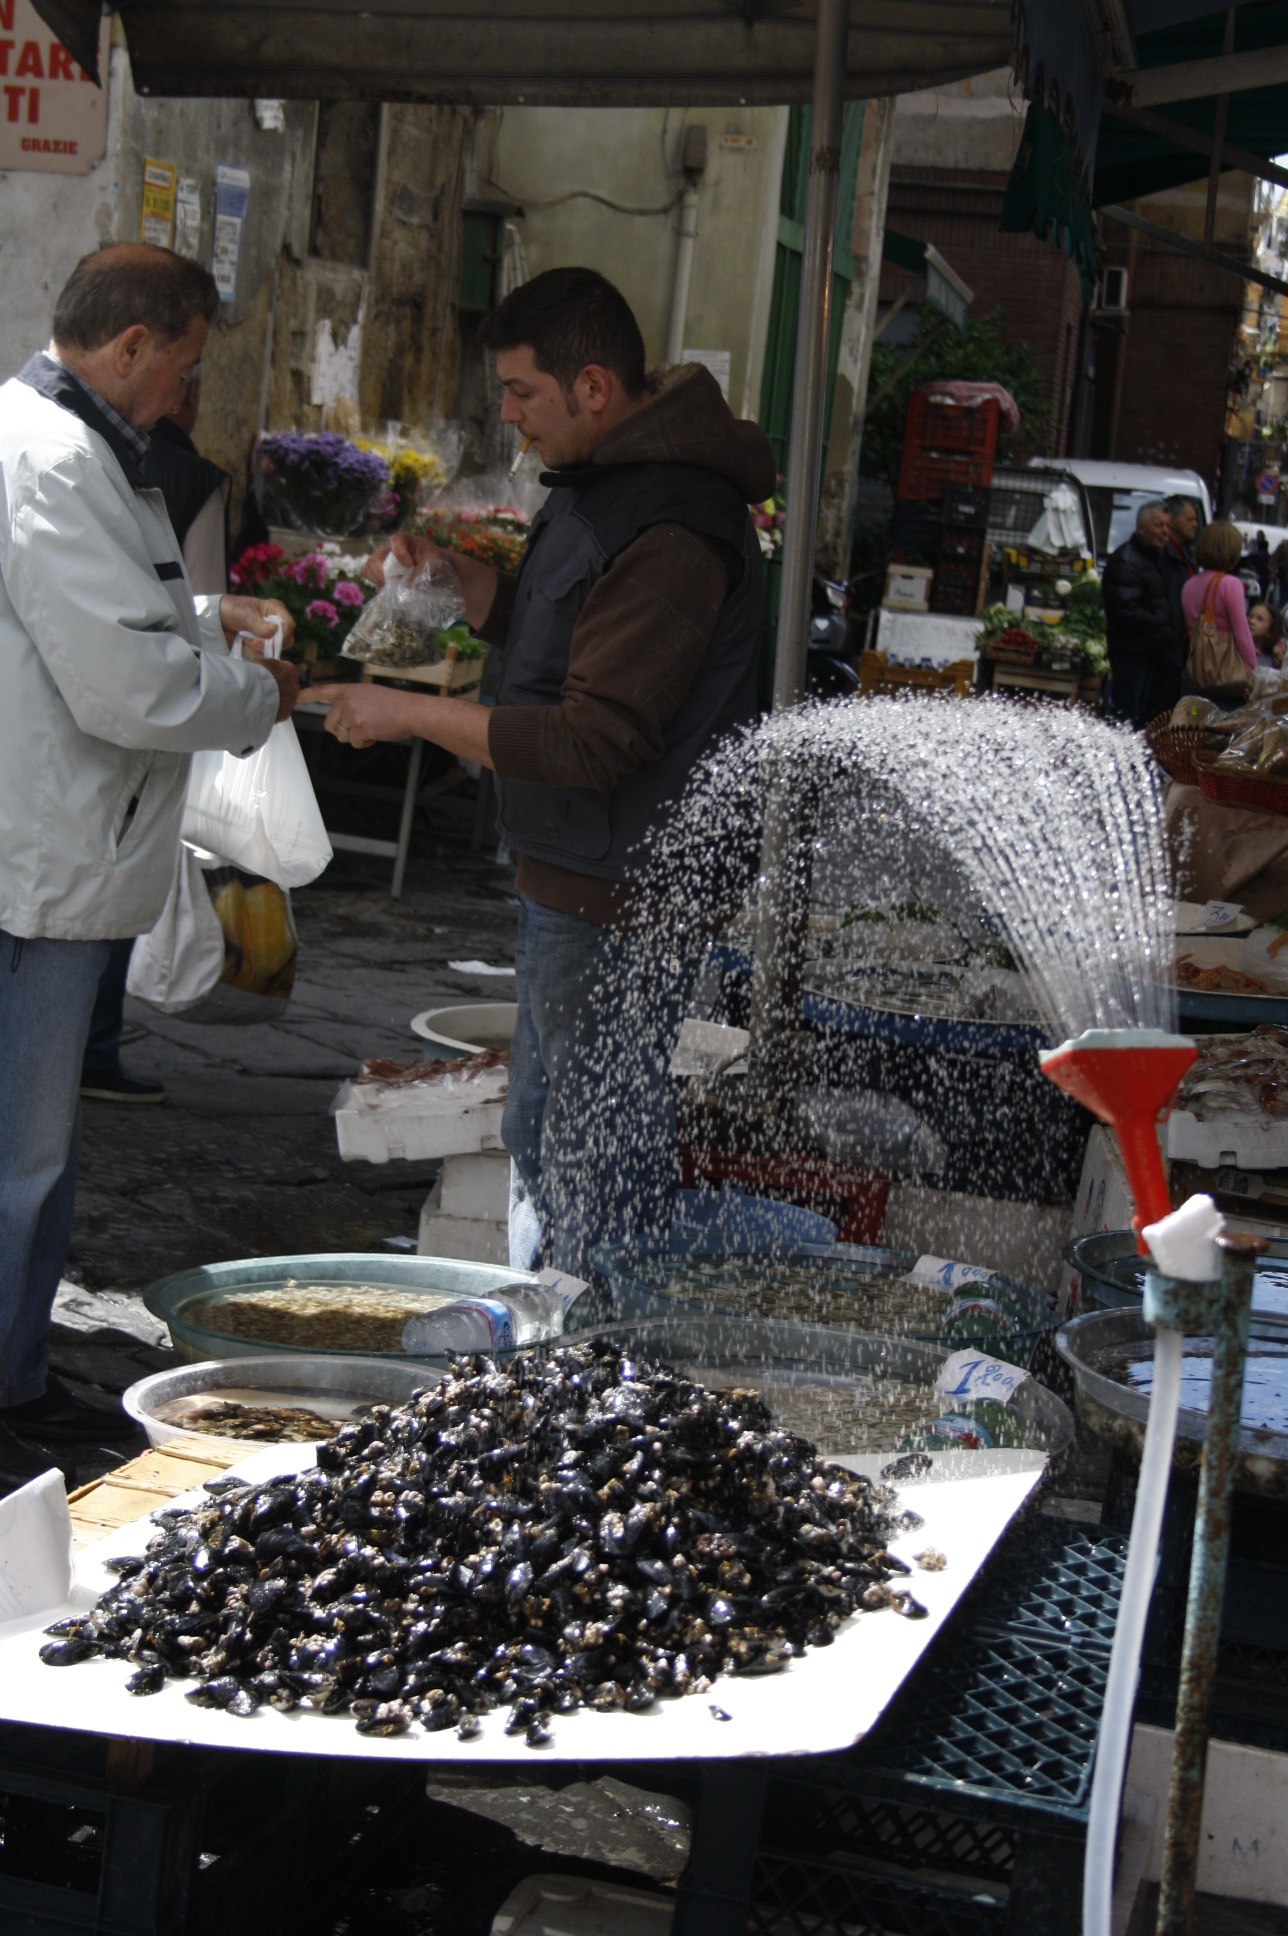
city, food, vendor, seafood, italy, bazaar, market, marketplace, public space, street food, sprinkler, mussels, sense, human settlement